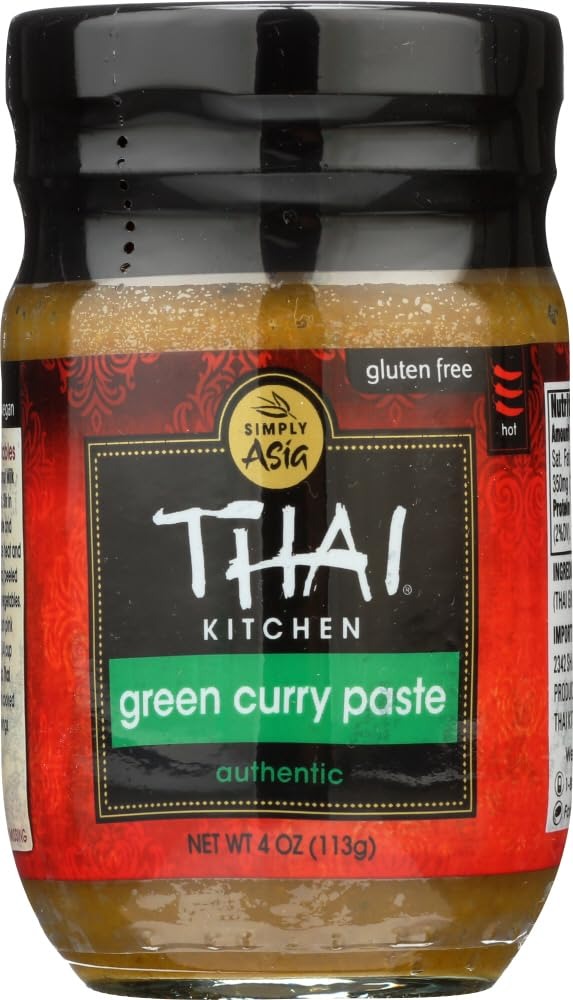
Item Name: THAI KITCHEN PASTE CURRY GREEN, 4 OZ, PK- 12
Value: 4.0
Unit: Fl Oz

Price: 75.99